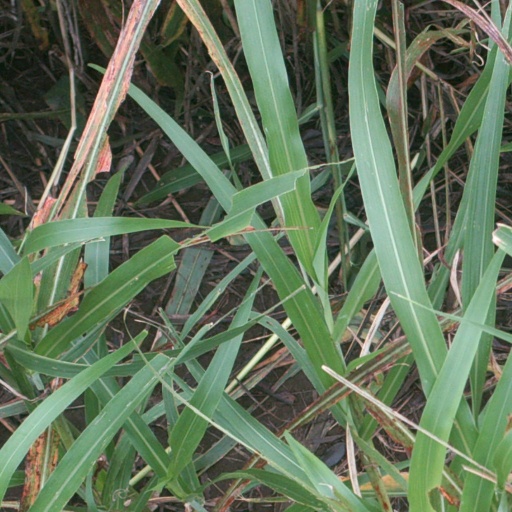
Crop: sorghum